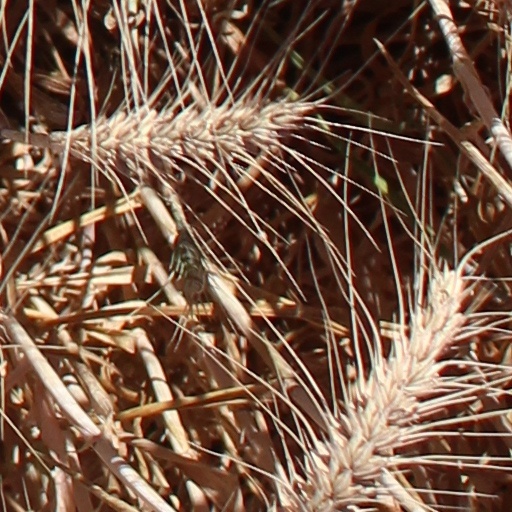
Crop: wheat